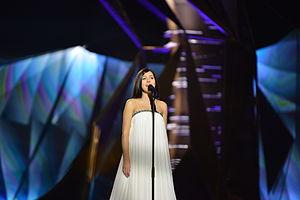
L'Estonie participe au Concours Eurovision de la chanson, depuis sa trente-neuvième édition, en 1994, et l’a remporté à une reprise, en 2001.